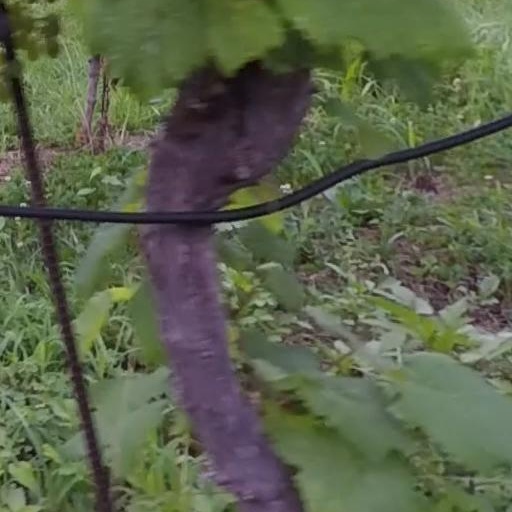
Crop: grape